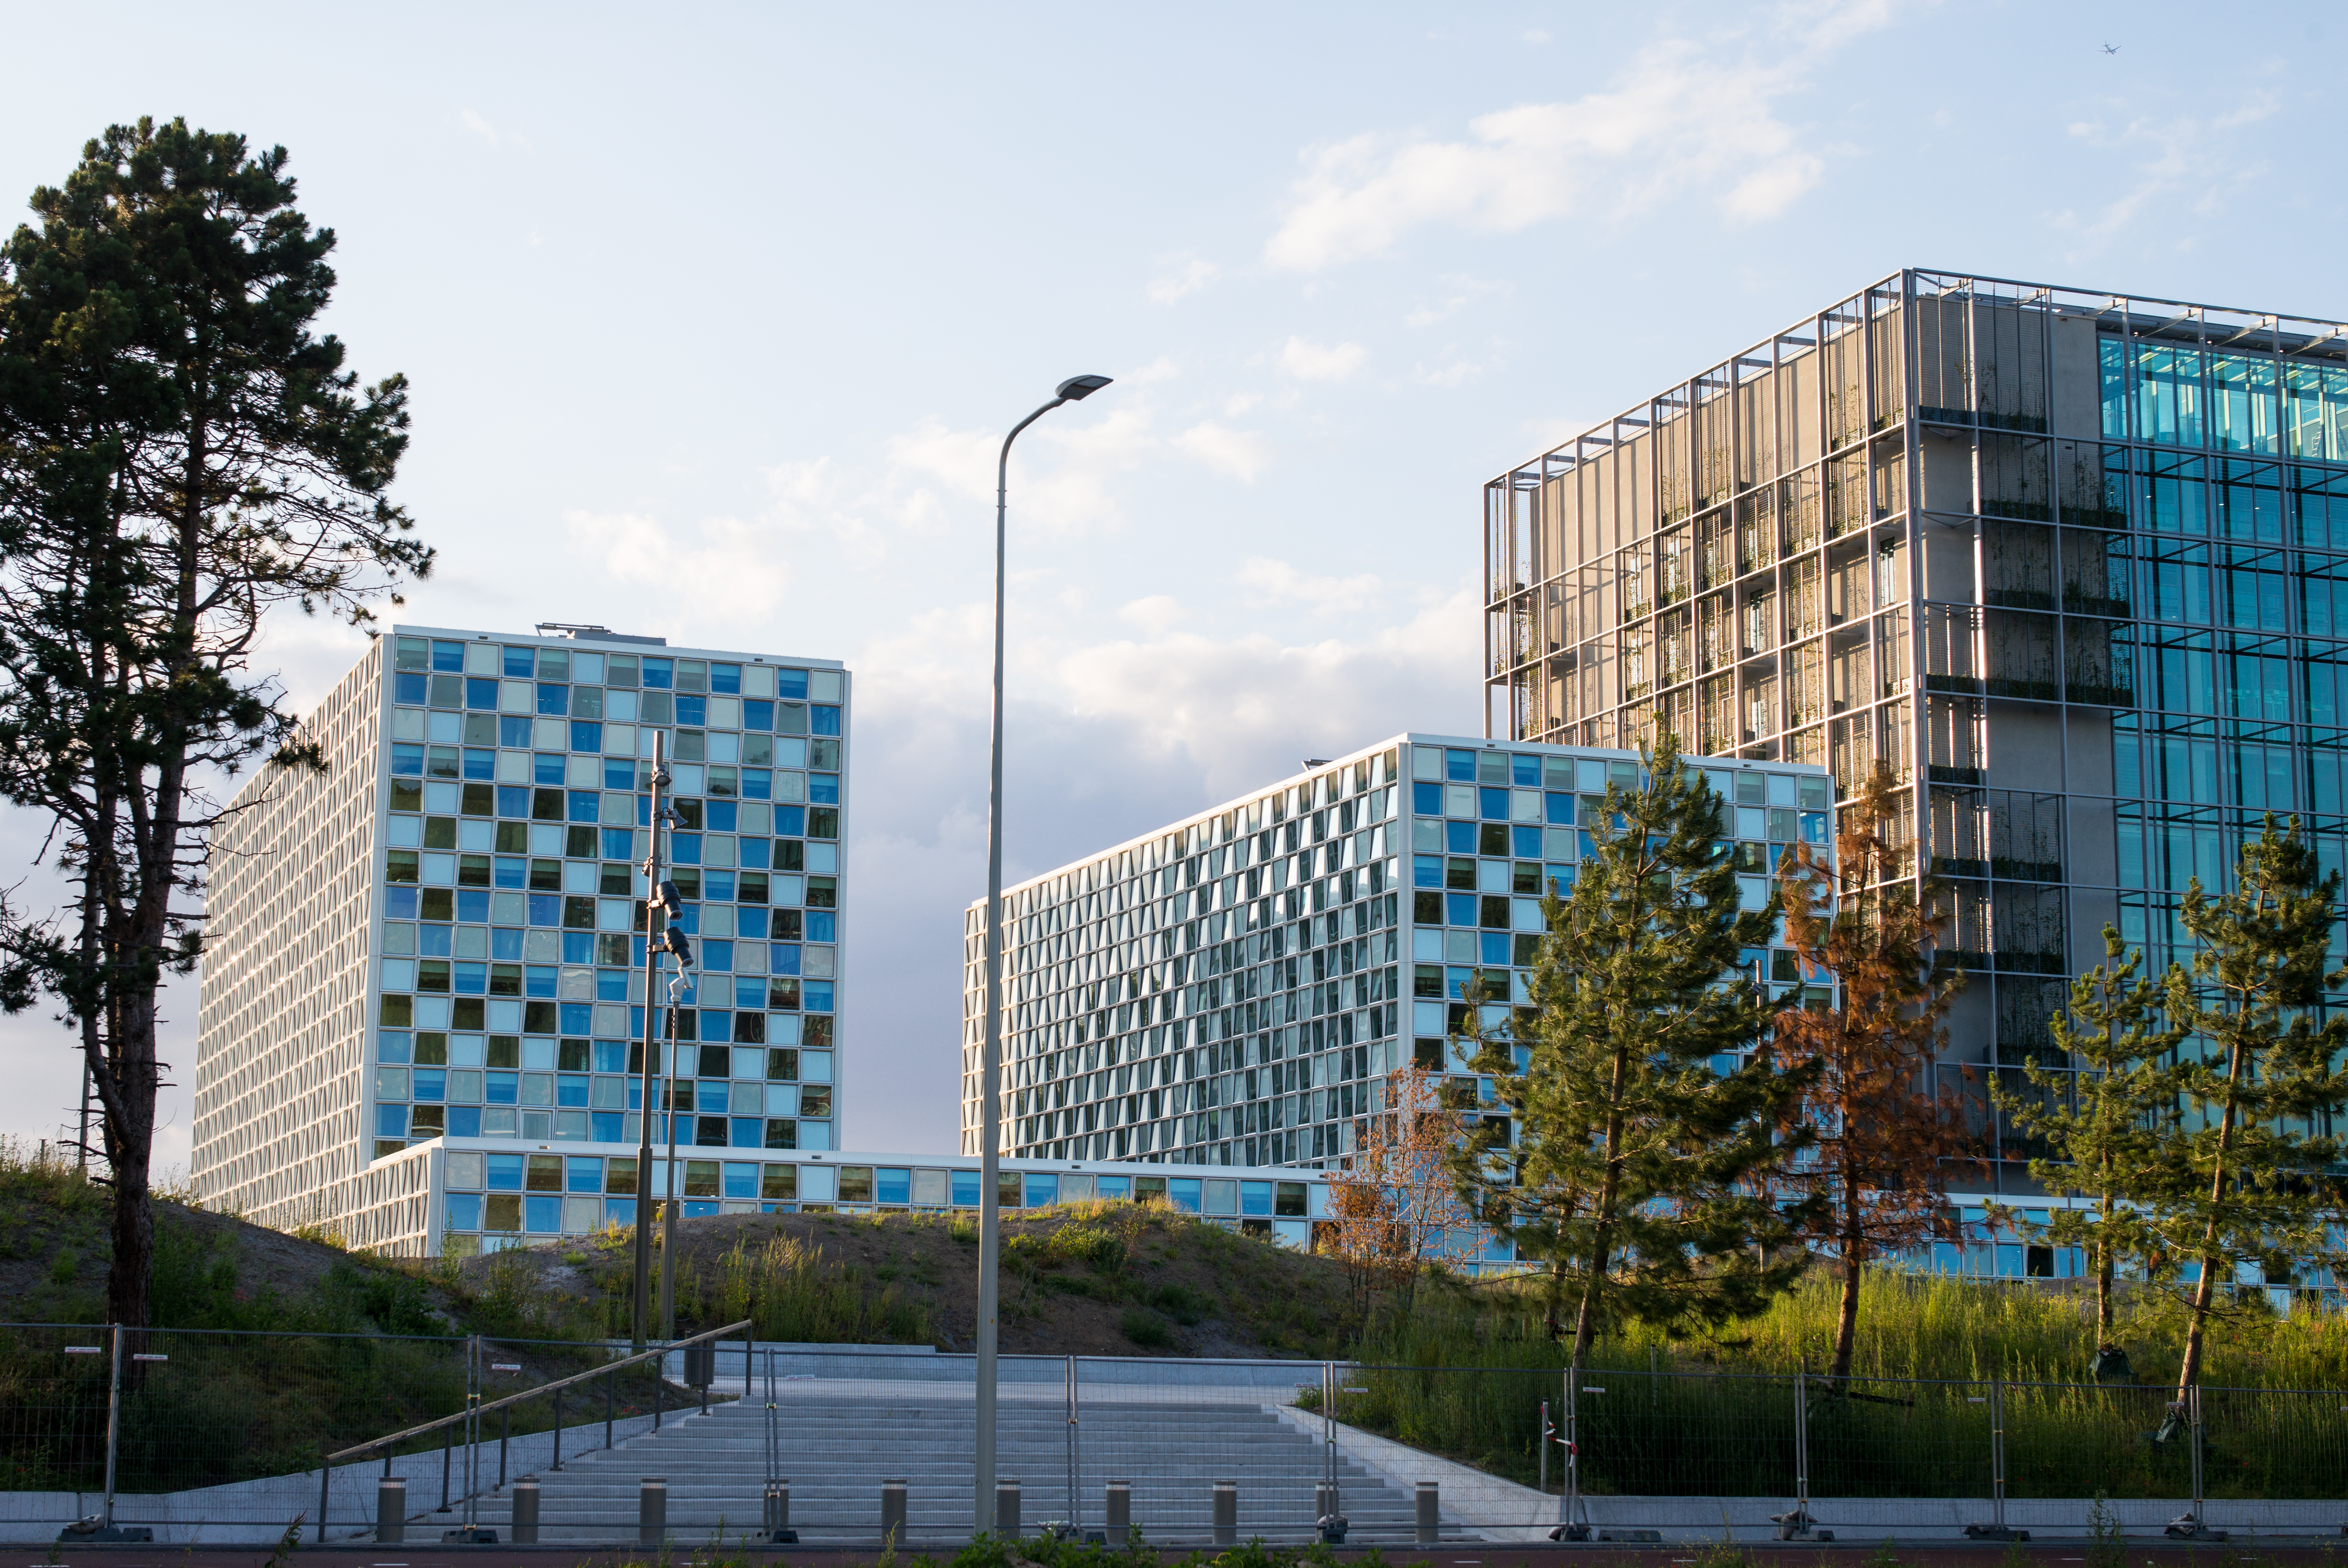
architecture, skyline, building, city, skyscraper, wall, cityscape, downtown, europe, construction, pattern, plaza, office, facade, tower block, criminal, holland, hague, netherlands, international, m, justice, windows, 50, court, campus, leica, courthouse, 240, summilux, icc, typ, headquarters, metropolis, condominium, neighbourhood, urban area, residential area, human settlement, metropolitan area, mixed use